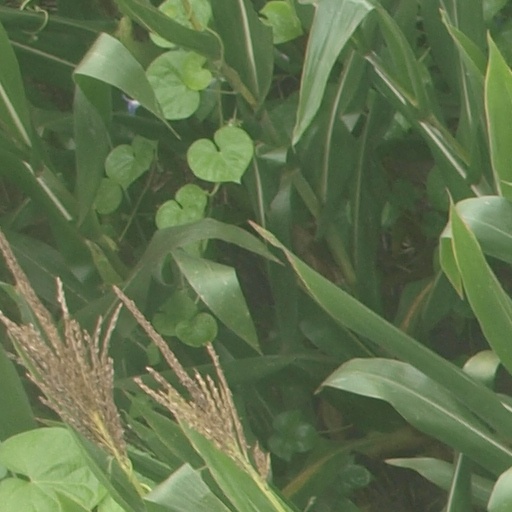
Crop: maize; corn